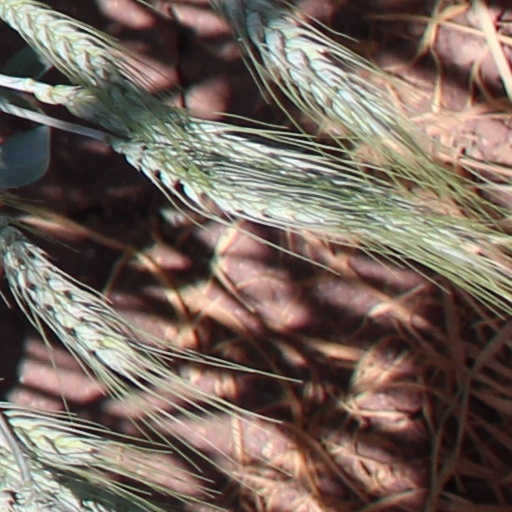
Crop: wheat